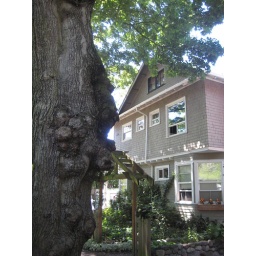
these beasts line the street and create a beautiful canopy over the little road